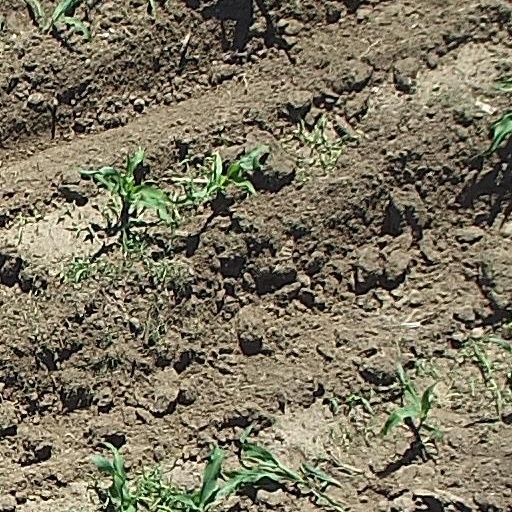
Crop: maize; corn